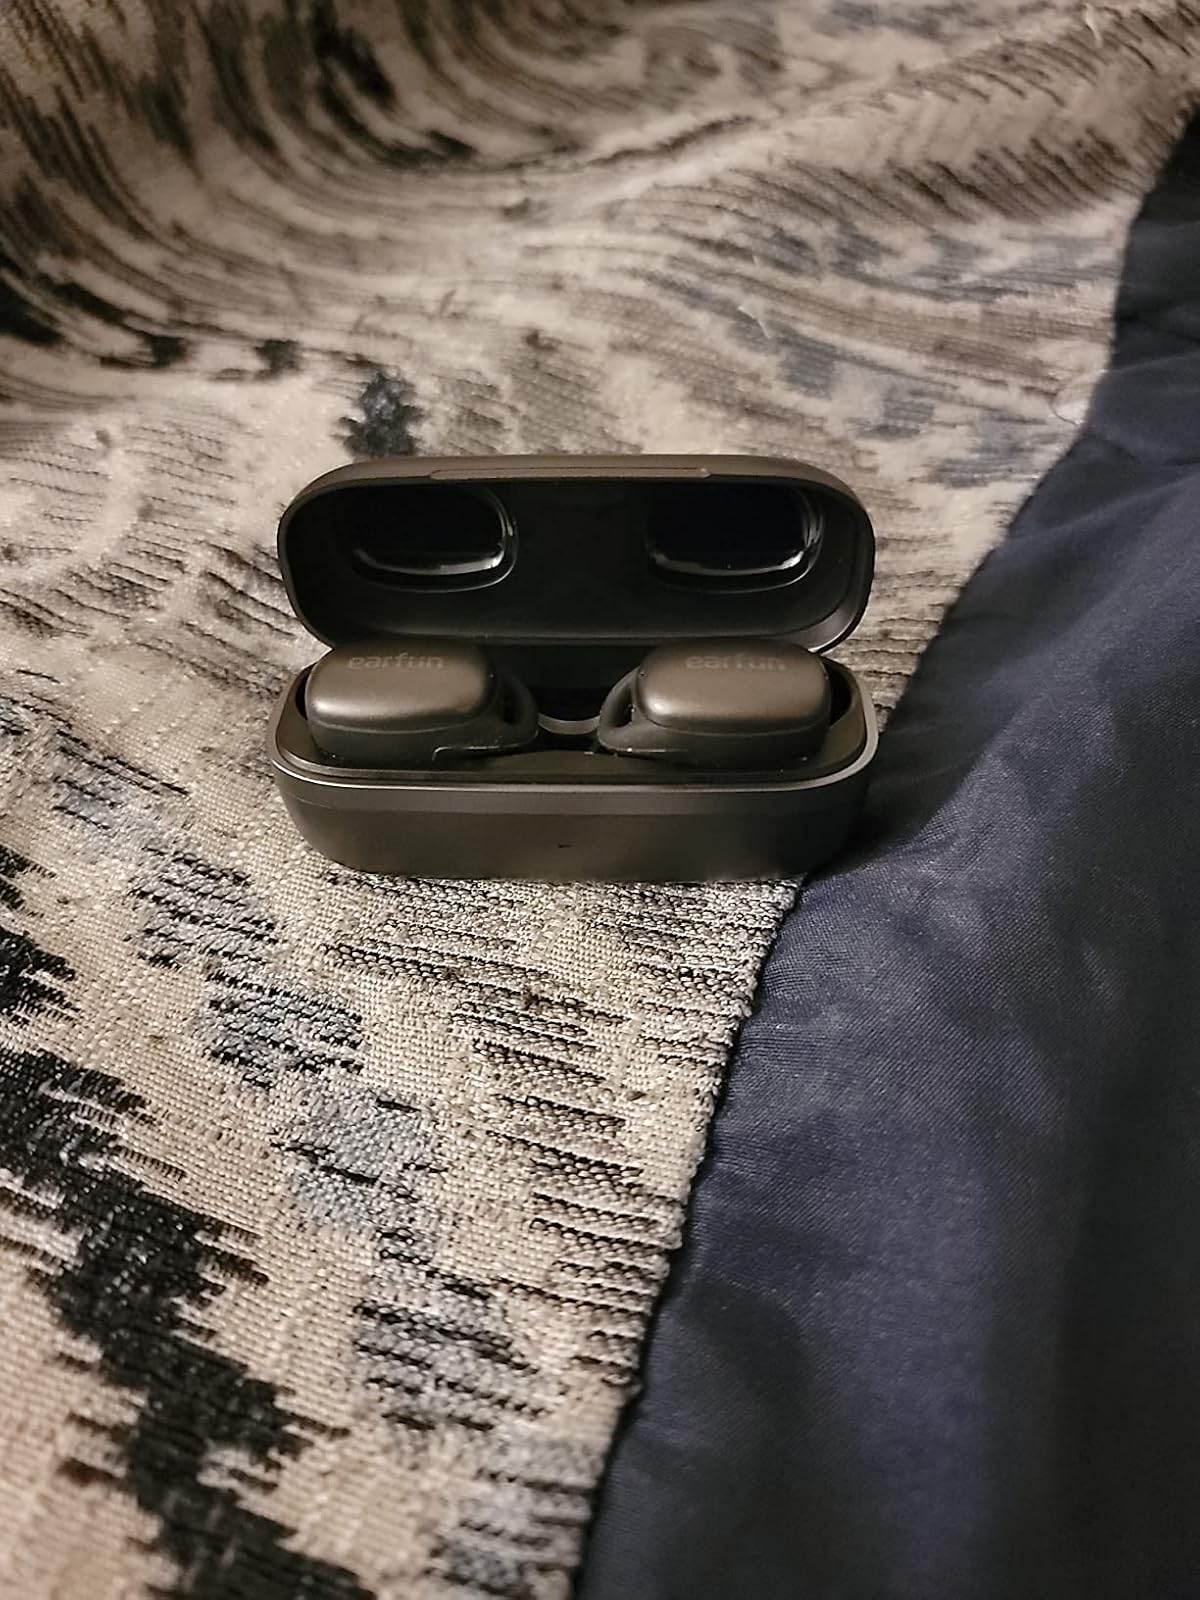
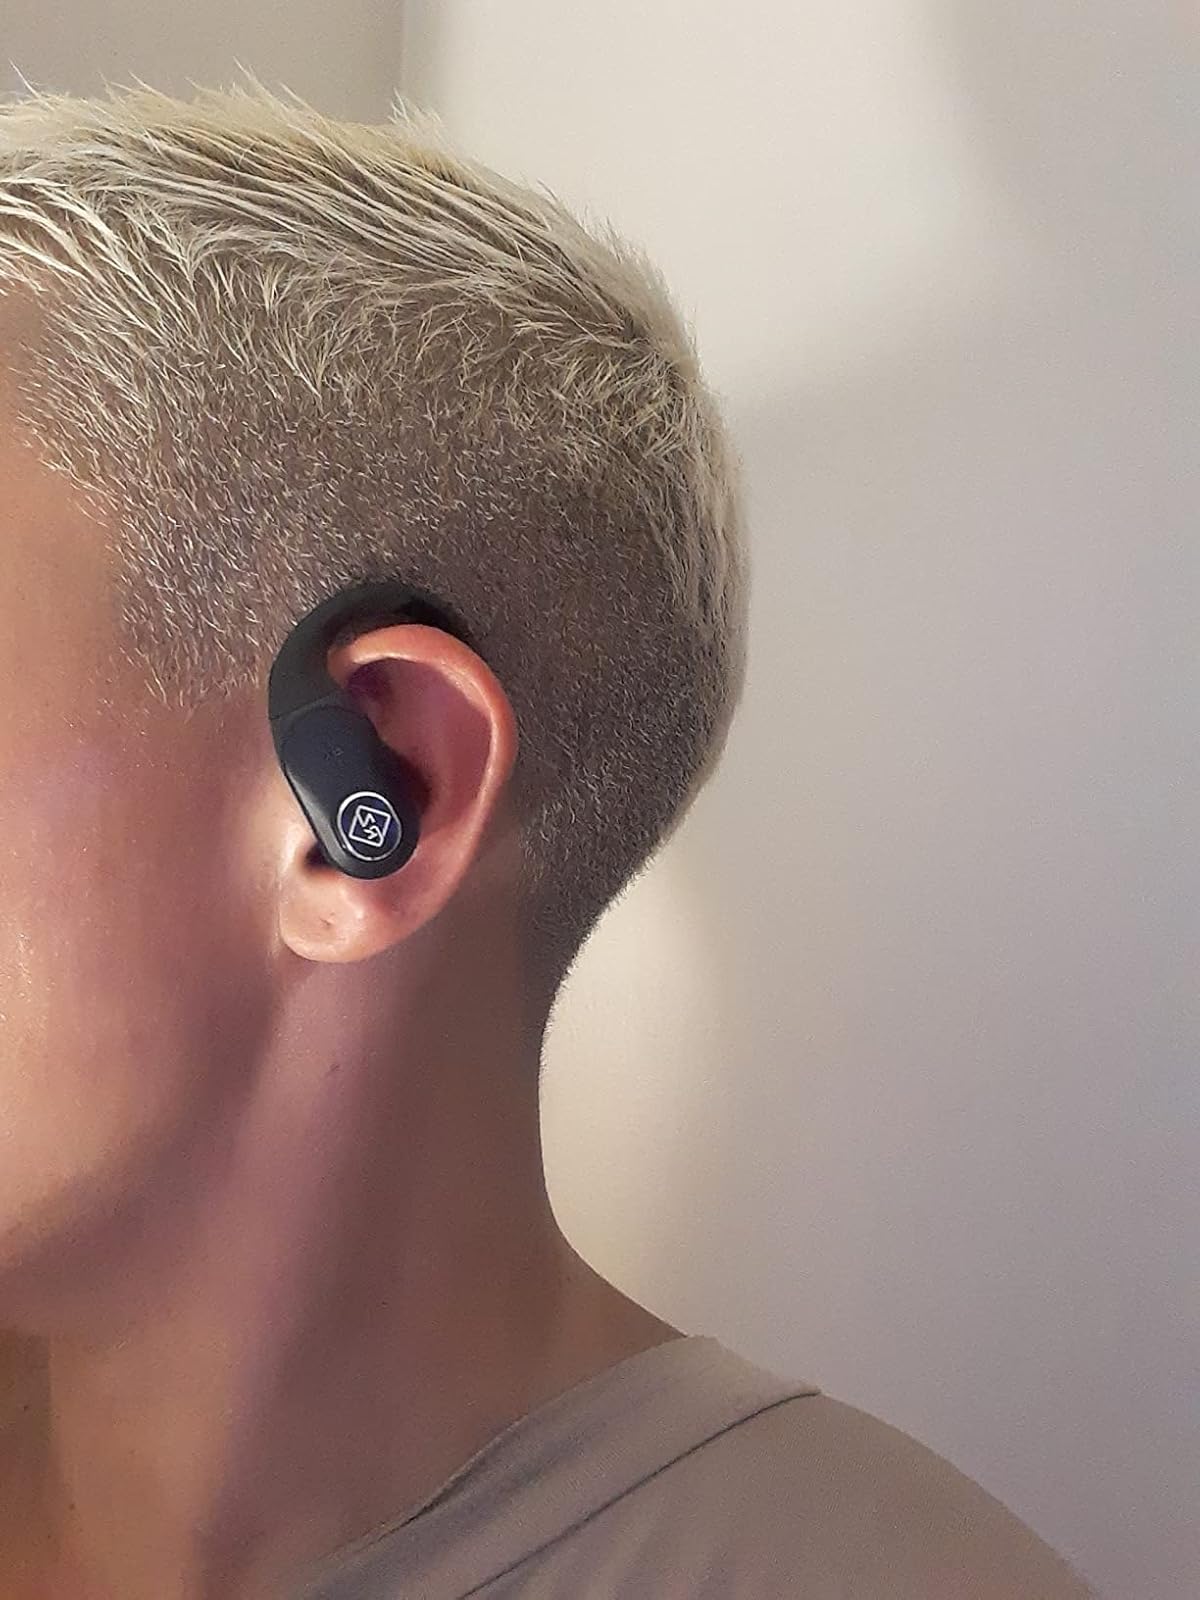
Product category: earbuds
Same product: no